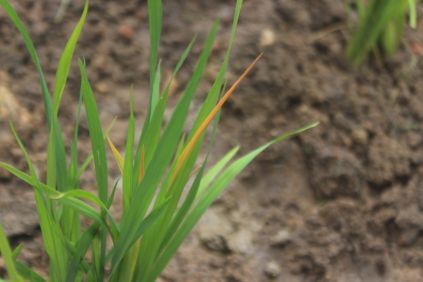
Disease: Tungro